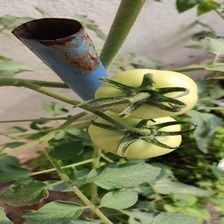
Label: tomato